Question: What is laying next to the remote?
Tambaya: Menene a kwanci kusa da rimot?
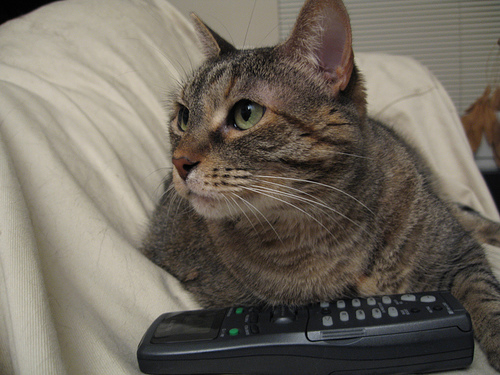
Answer: Cat.
Amsa: Mage.